Court at 497–503½ N. Madison Ave.

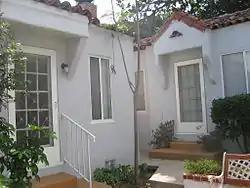

The Court at 497–503½ North Madison Avenue is a bungalow court in Pasadena, California.